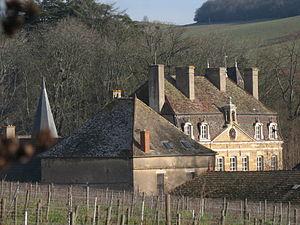
Le château de Sassangy est situé sur la commune de Sassangy en Saône-et-Loire, en contrebas du village, sur une terrasse dominant un fond de vallée.
Cet article recense de manière non exhaustive les châteaux, maisons fortes, mottes castrales, situés dans le département français de Saône-et-Loire. Il est fait état des inscriptions et classements au titre des monuments historiques.